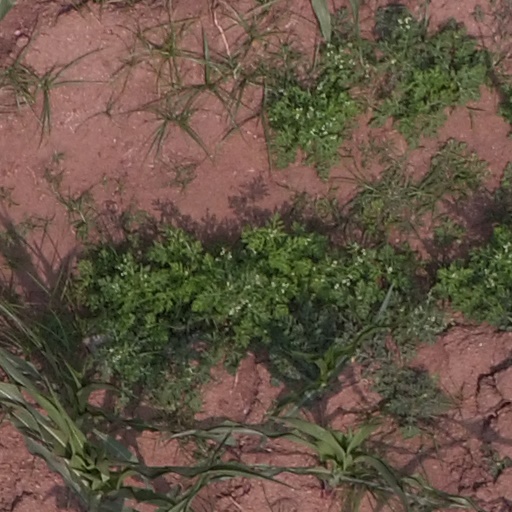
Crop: maize; corn